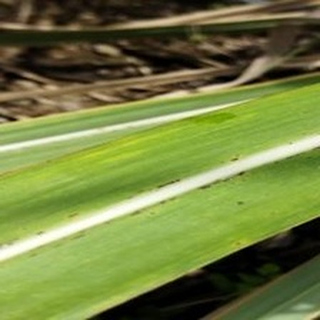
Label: sugarcane_rust